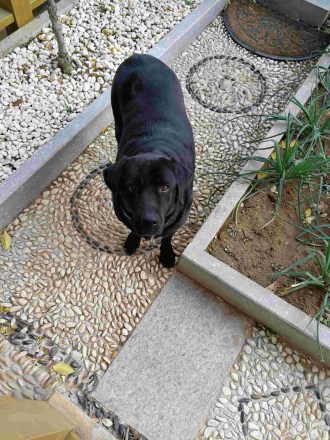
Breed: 3580-n000122-Labrador_retriever